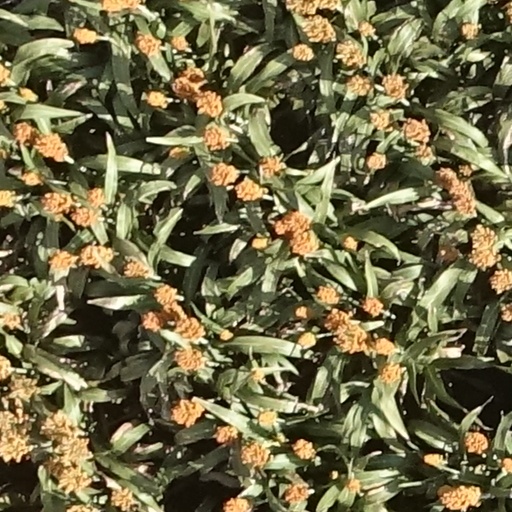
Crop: sorghum